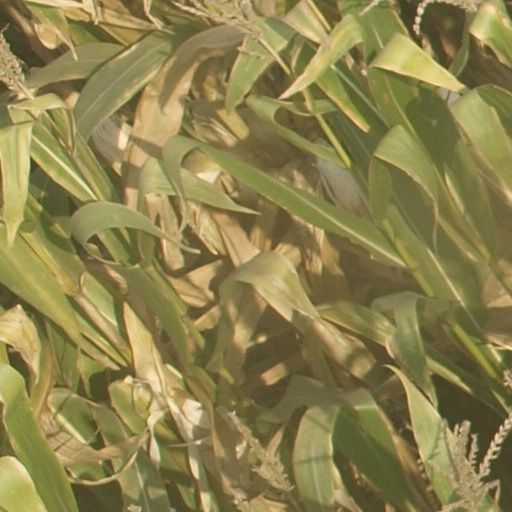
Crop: maize; corn